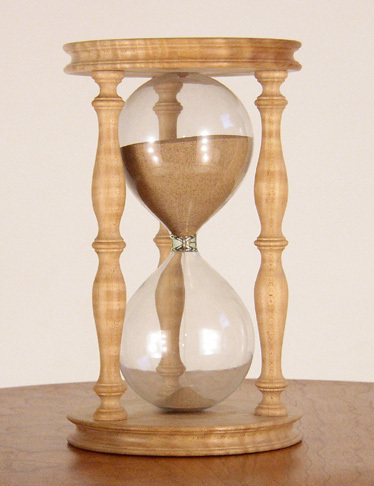
Label: not_food